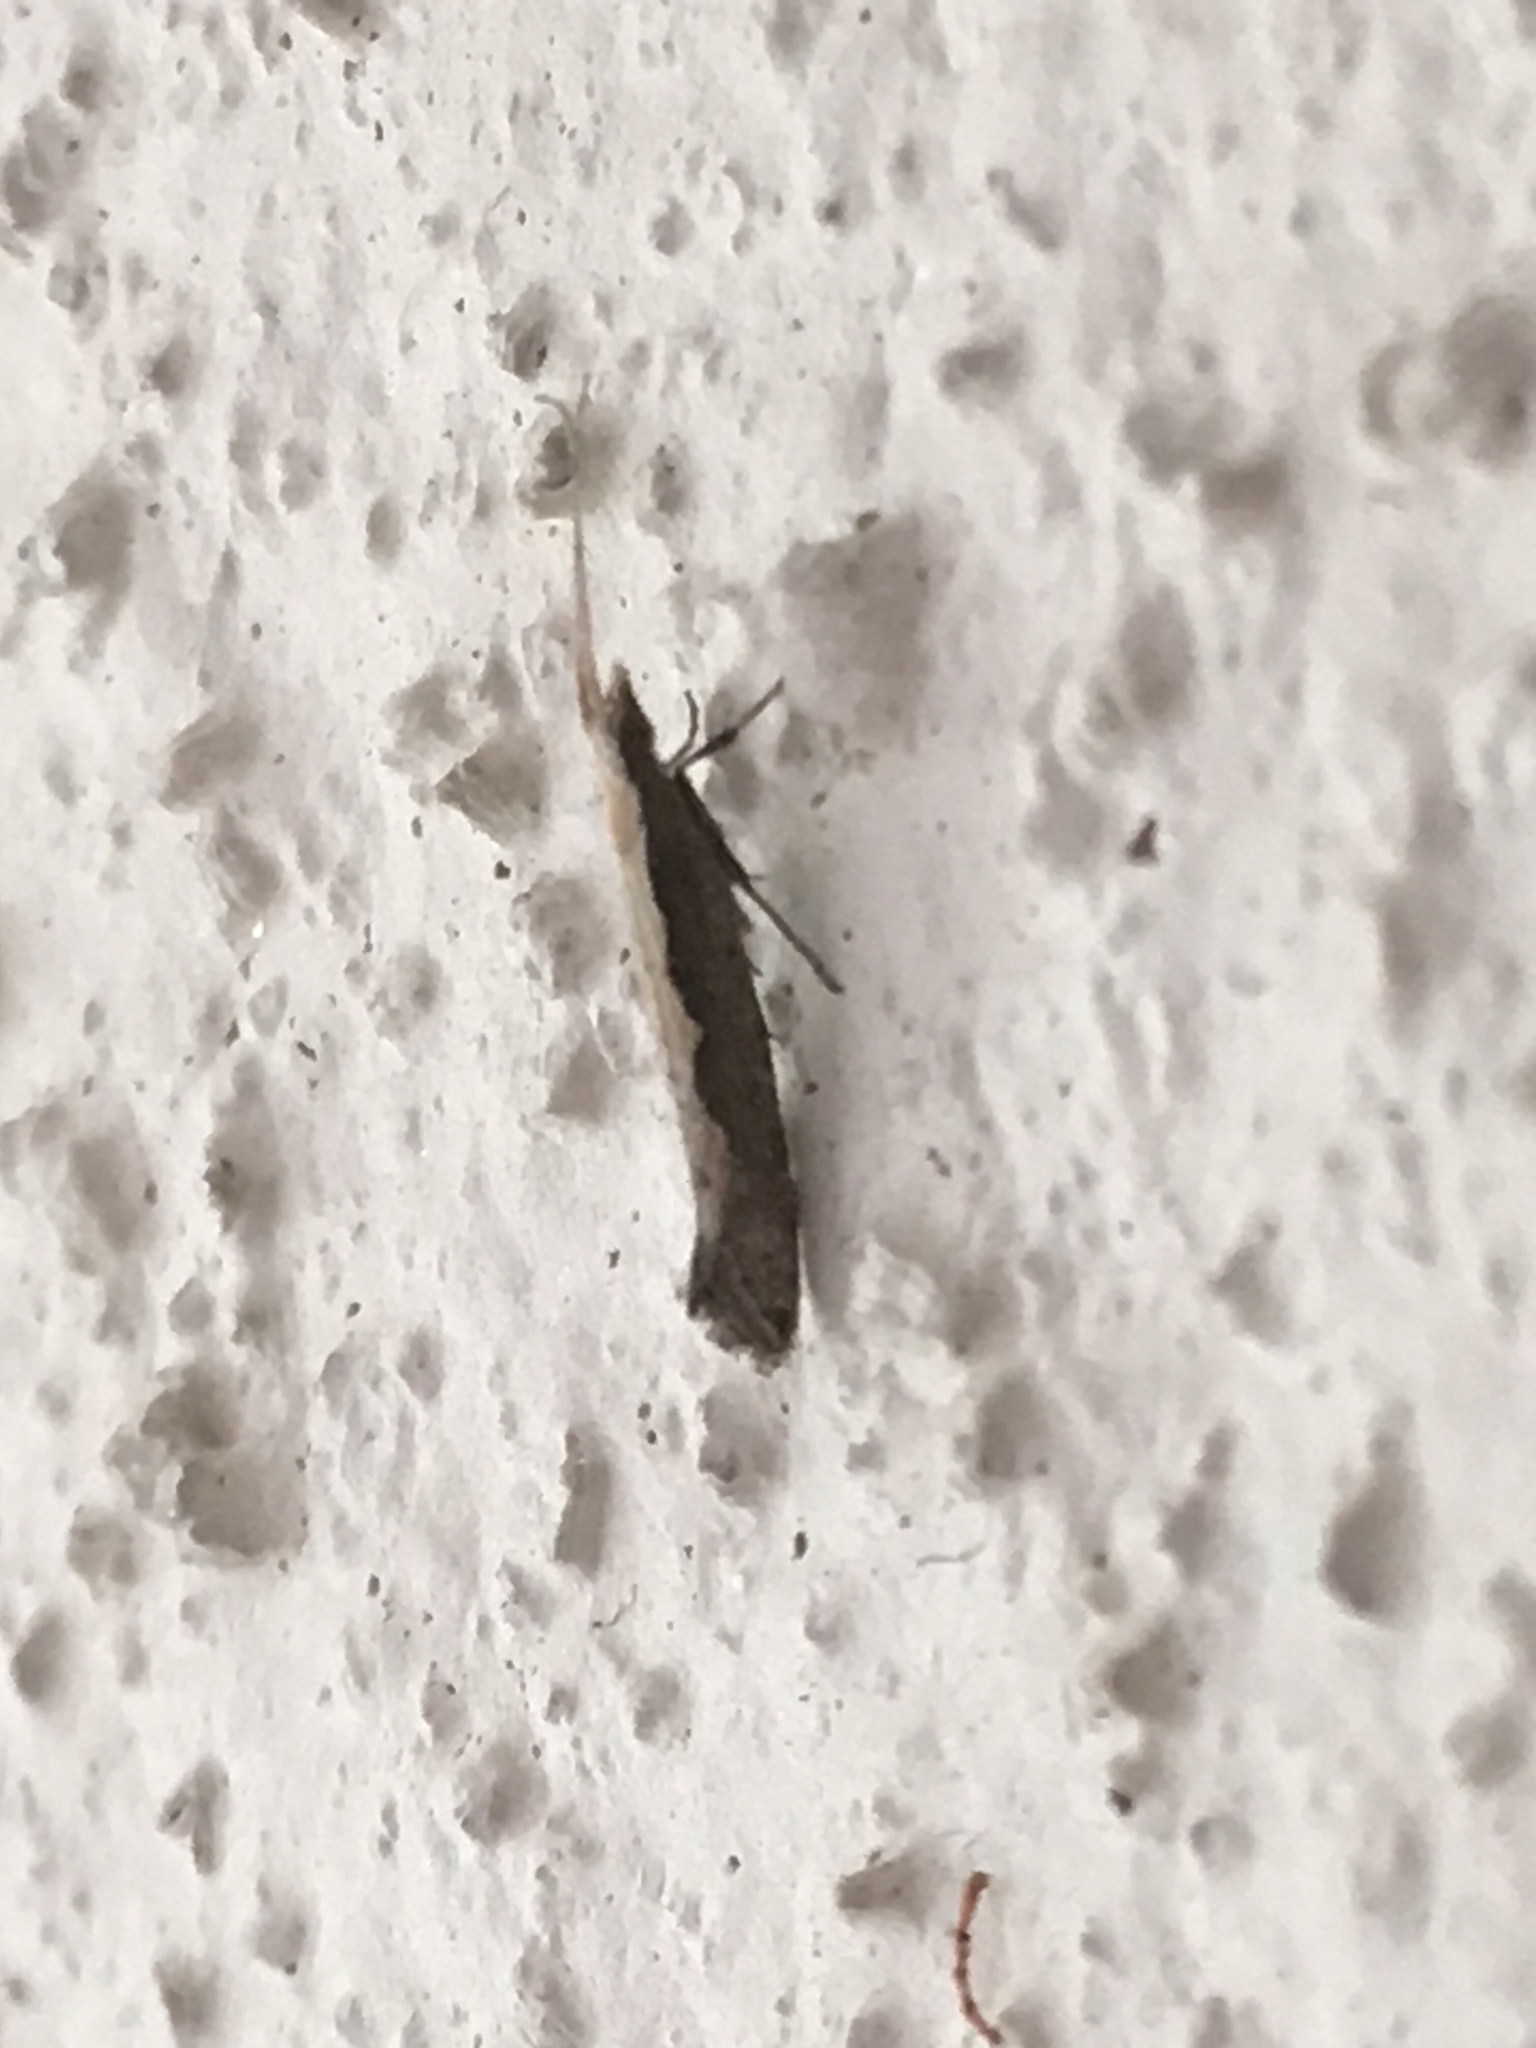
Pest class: diamondback_moth